Frederic Tudor

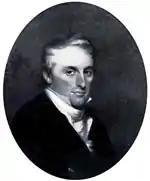
Frederic Tudor at a young age

By 1816, Tudor was shipping ice from Massachusetts to Cuba with ever-increasing efficiency and decided to try his hand at importing Cuban fruit to New York. In August of that year, he borrowed $3,000 (at 40% interest) for a shipload of limes, oranges, bananas, and pears, preserving it with 15 tons of ice and 3 tons of hay. The experiment ended in disaster as virtually all the fruit rotted during the month-long voyage, leaving Tudor with several thousand dollars' worth of new debt. Still, he pressed on, opening up new markets in three southern U.S. cities (Charleston, South Carolina; Savannah, Georgia; and New Orleans, Louisiana).